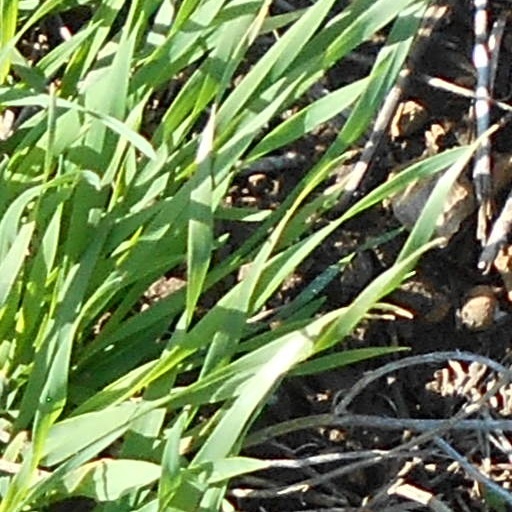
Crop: wheat